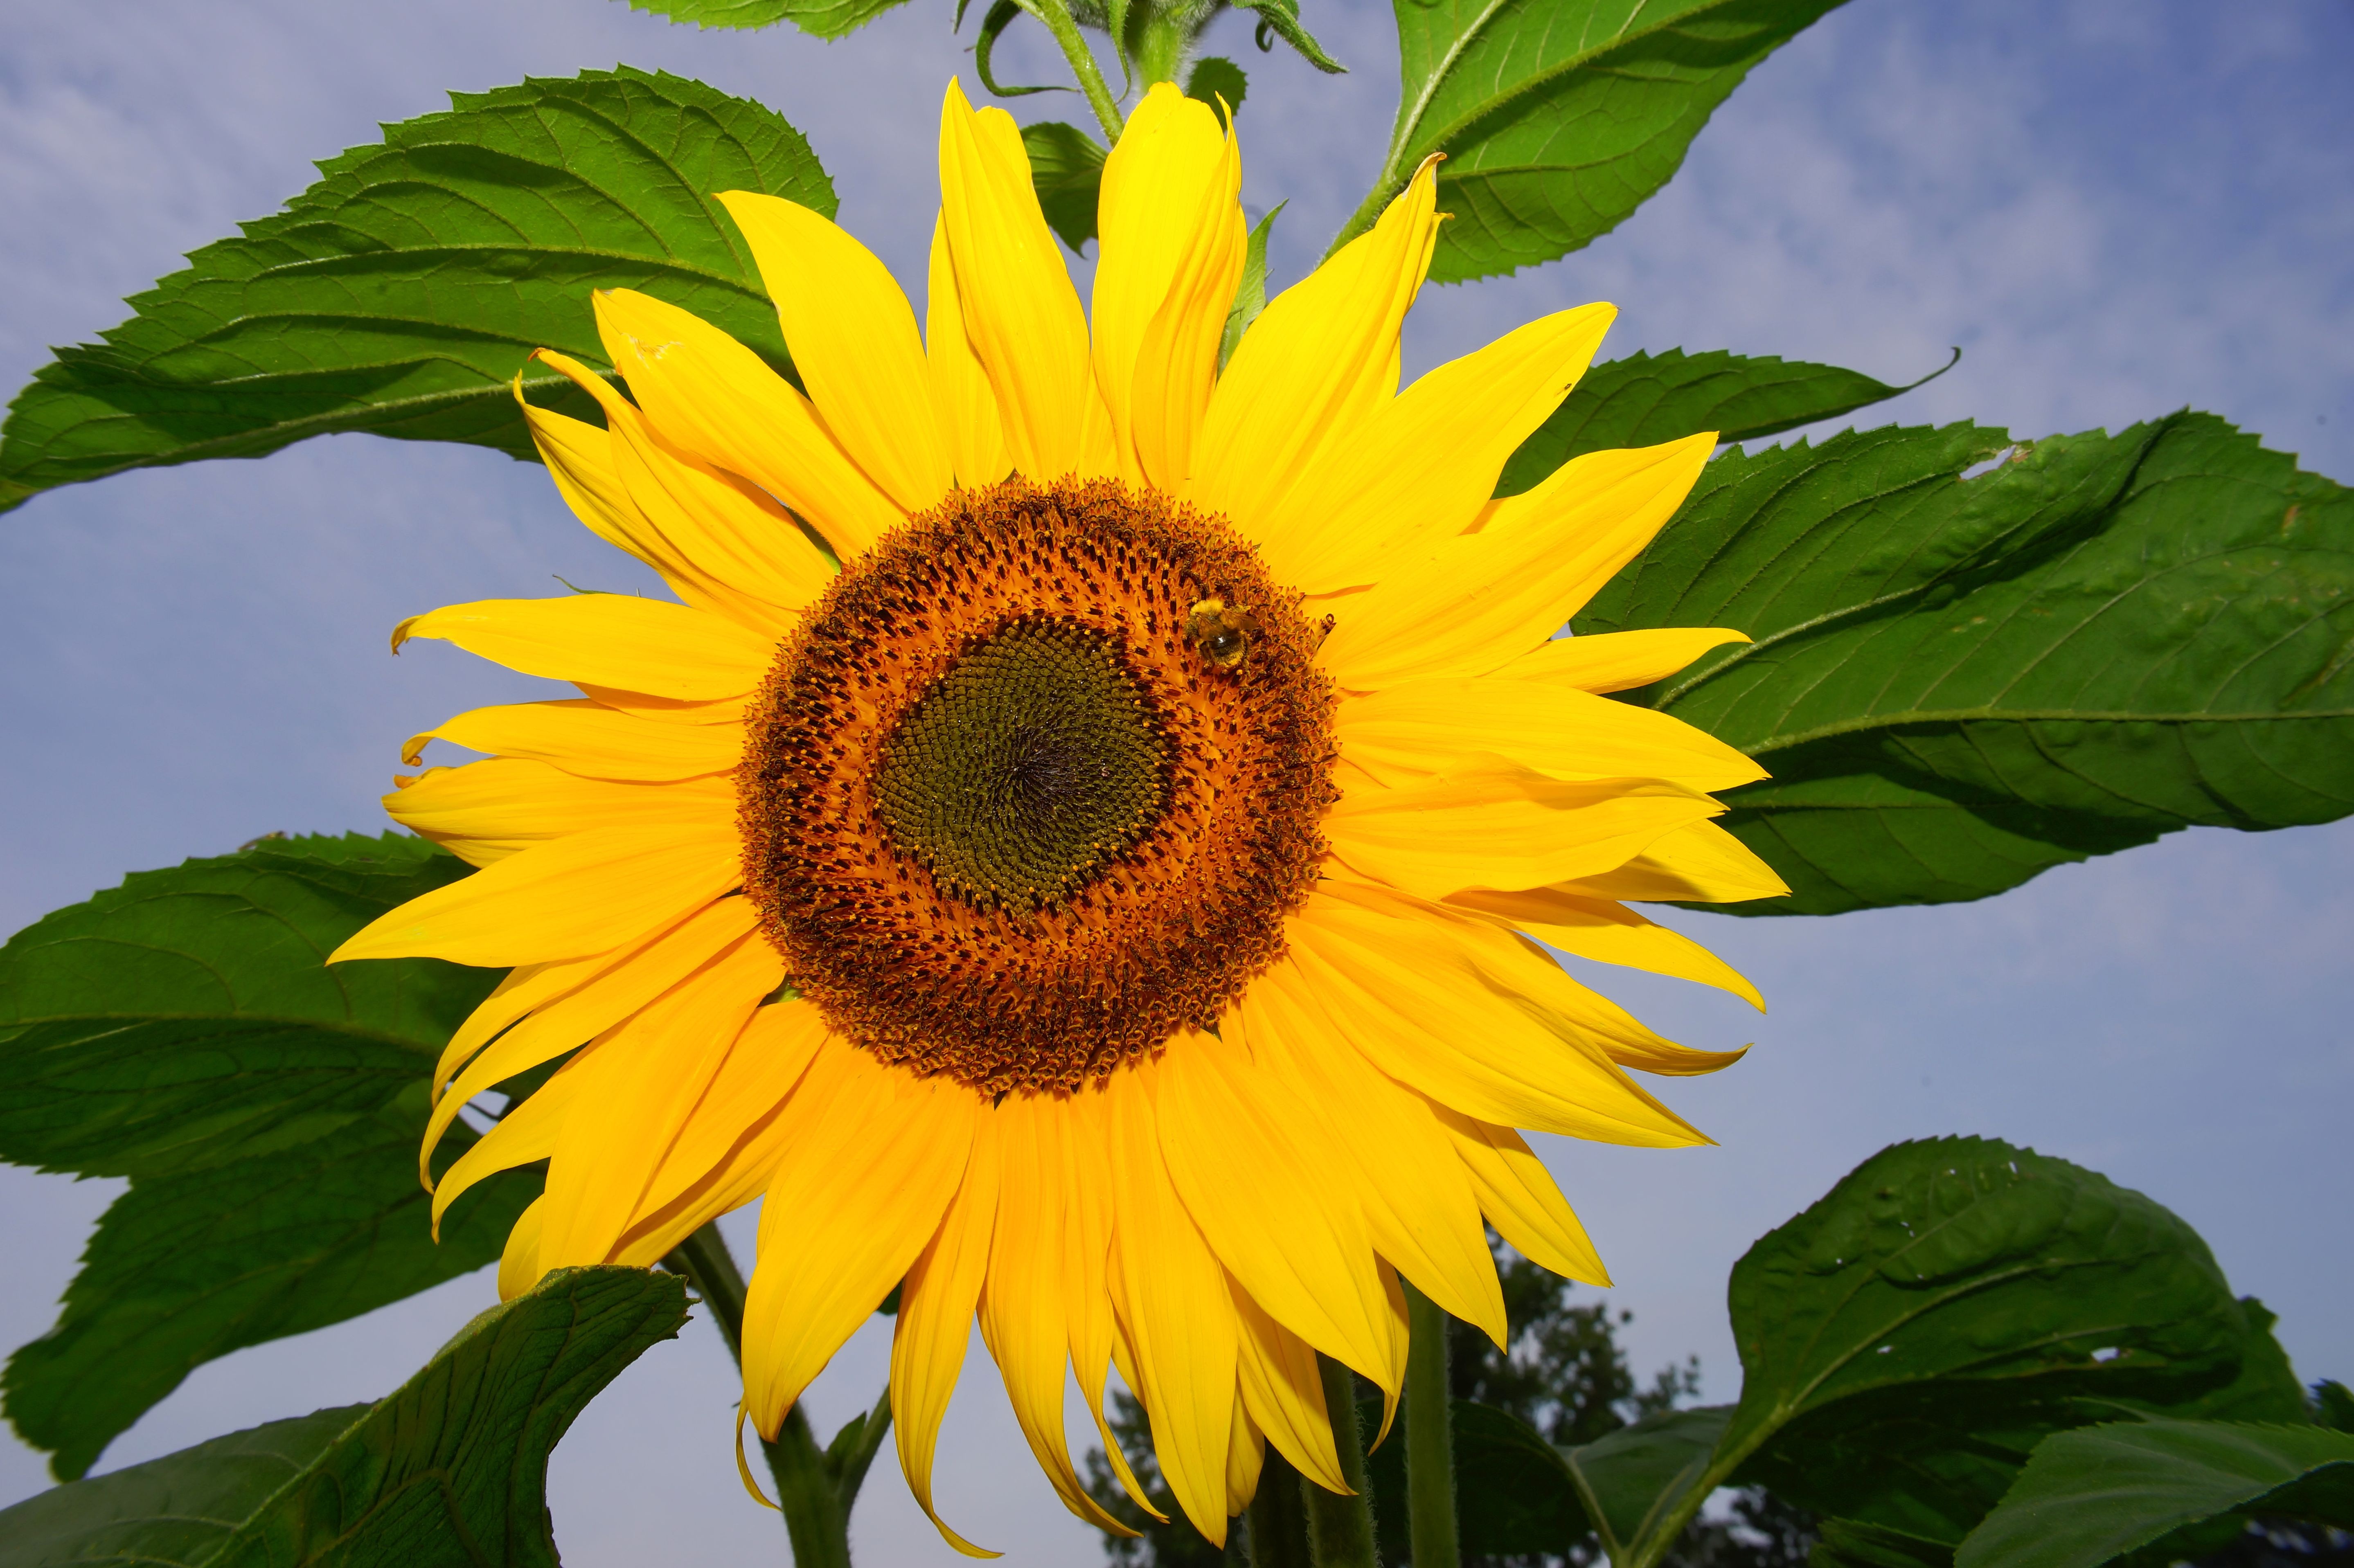
nature, blossom, structure, plant, field, flower, bloom, summer, botany, colorful, yellow, close, flora, sunflower, background, petals, bright, sun flower, vegetarian food, flowering plant, daisy family, asterales, sunflower seed, annual plant, plant stem, land plant